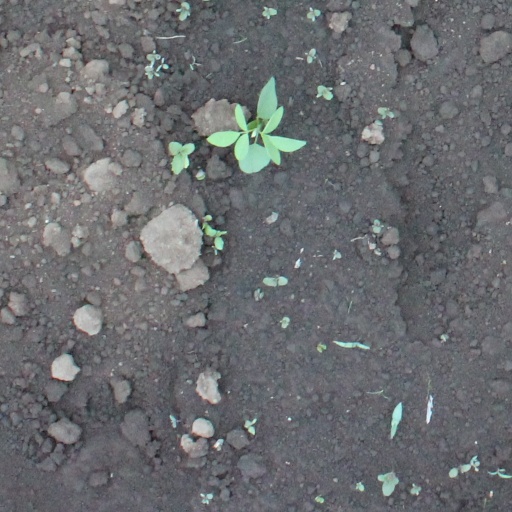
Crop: soybean